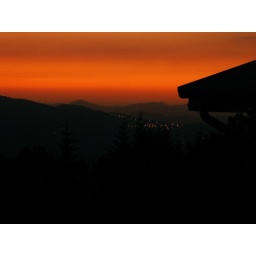
From a window of my home in Monghidoro which gives me so often wonderful sunsets.